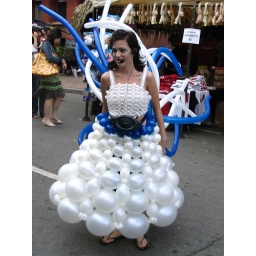
A girl in a dress made out of balloons at Toronto's Buskerfest.